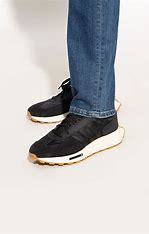
Brand: adidas
Model: originals Adidas Originals Retropy E5